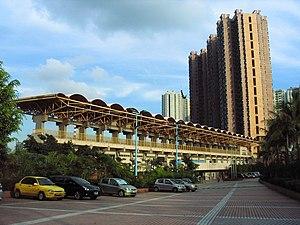
La saison 2017-2018 de Premier League de Hong Kong est la quatrième saison du Championnat de Hong Kong de football, la division supérieure de football à Hong Kong.